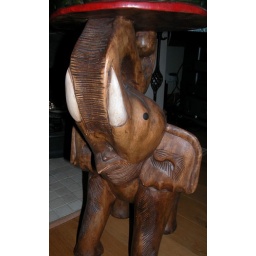
My elephant table that I bought in Thailand 10 years ago I love him, he always makes me smile!